Courts-martial of the United States

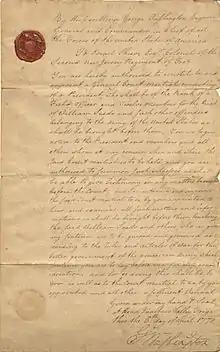
Court Martial of William Seeds, 1778

Courts-martial of the United States are trials conducted by the U.S. military or by state militaries. Most commonly, courts-martial are convened to try members of the U.S. military for violations of the Uniform Code of Military Justice (UCMJ). They can also be convened for other purposes, including military tribunals and the enforcement of martial law in an occupied territory. Federal courts-martial are governed by the rules of procedure and evidence laid out in the Manual for Courts-Martial, which contains the Rules for Courts-Martial (RCM), Military Rules of Evidence, and other guidance. State courts-martial are governed according to the laws of the state concerned. The American Bar Association has issued a Model State Code of Military Justice, which has influenced the relevant laws and procedures in some states.